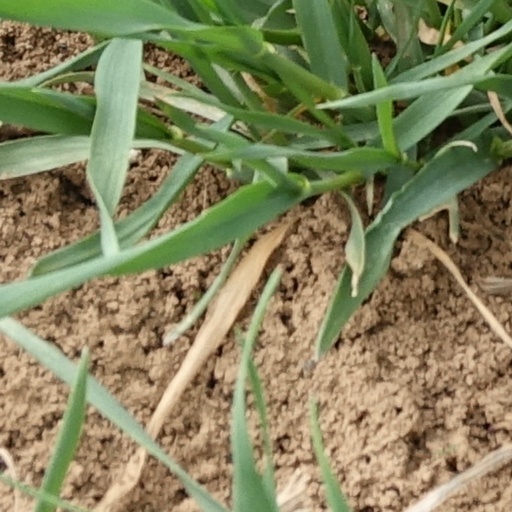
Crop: wheat